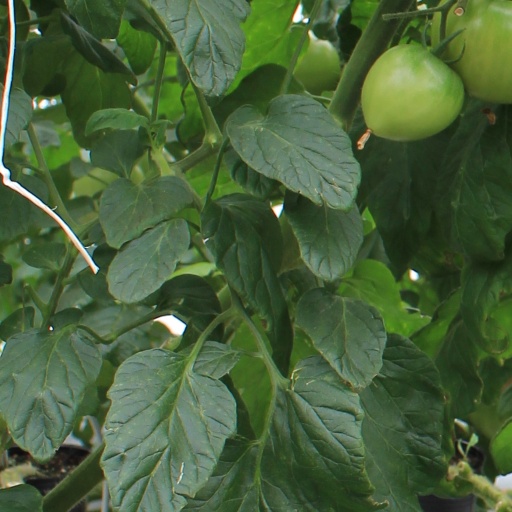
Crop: tomato